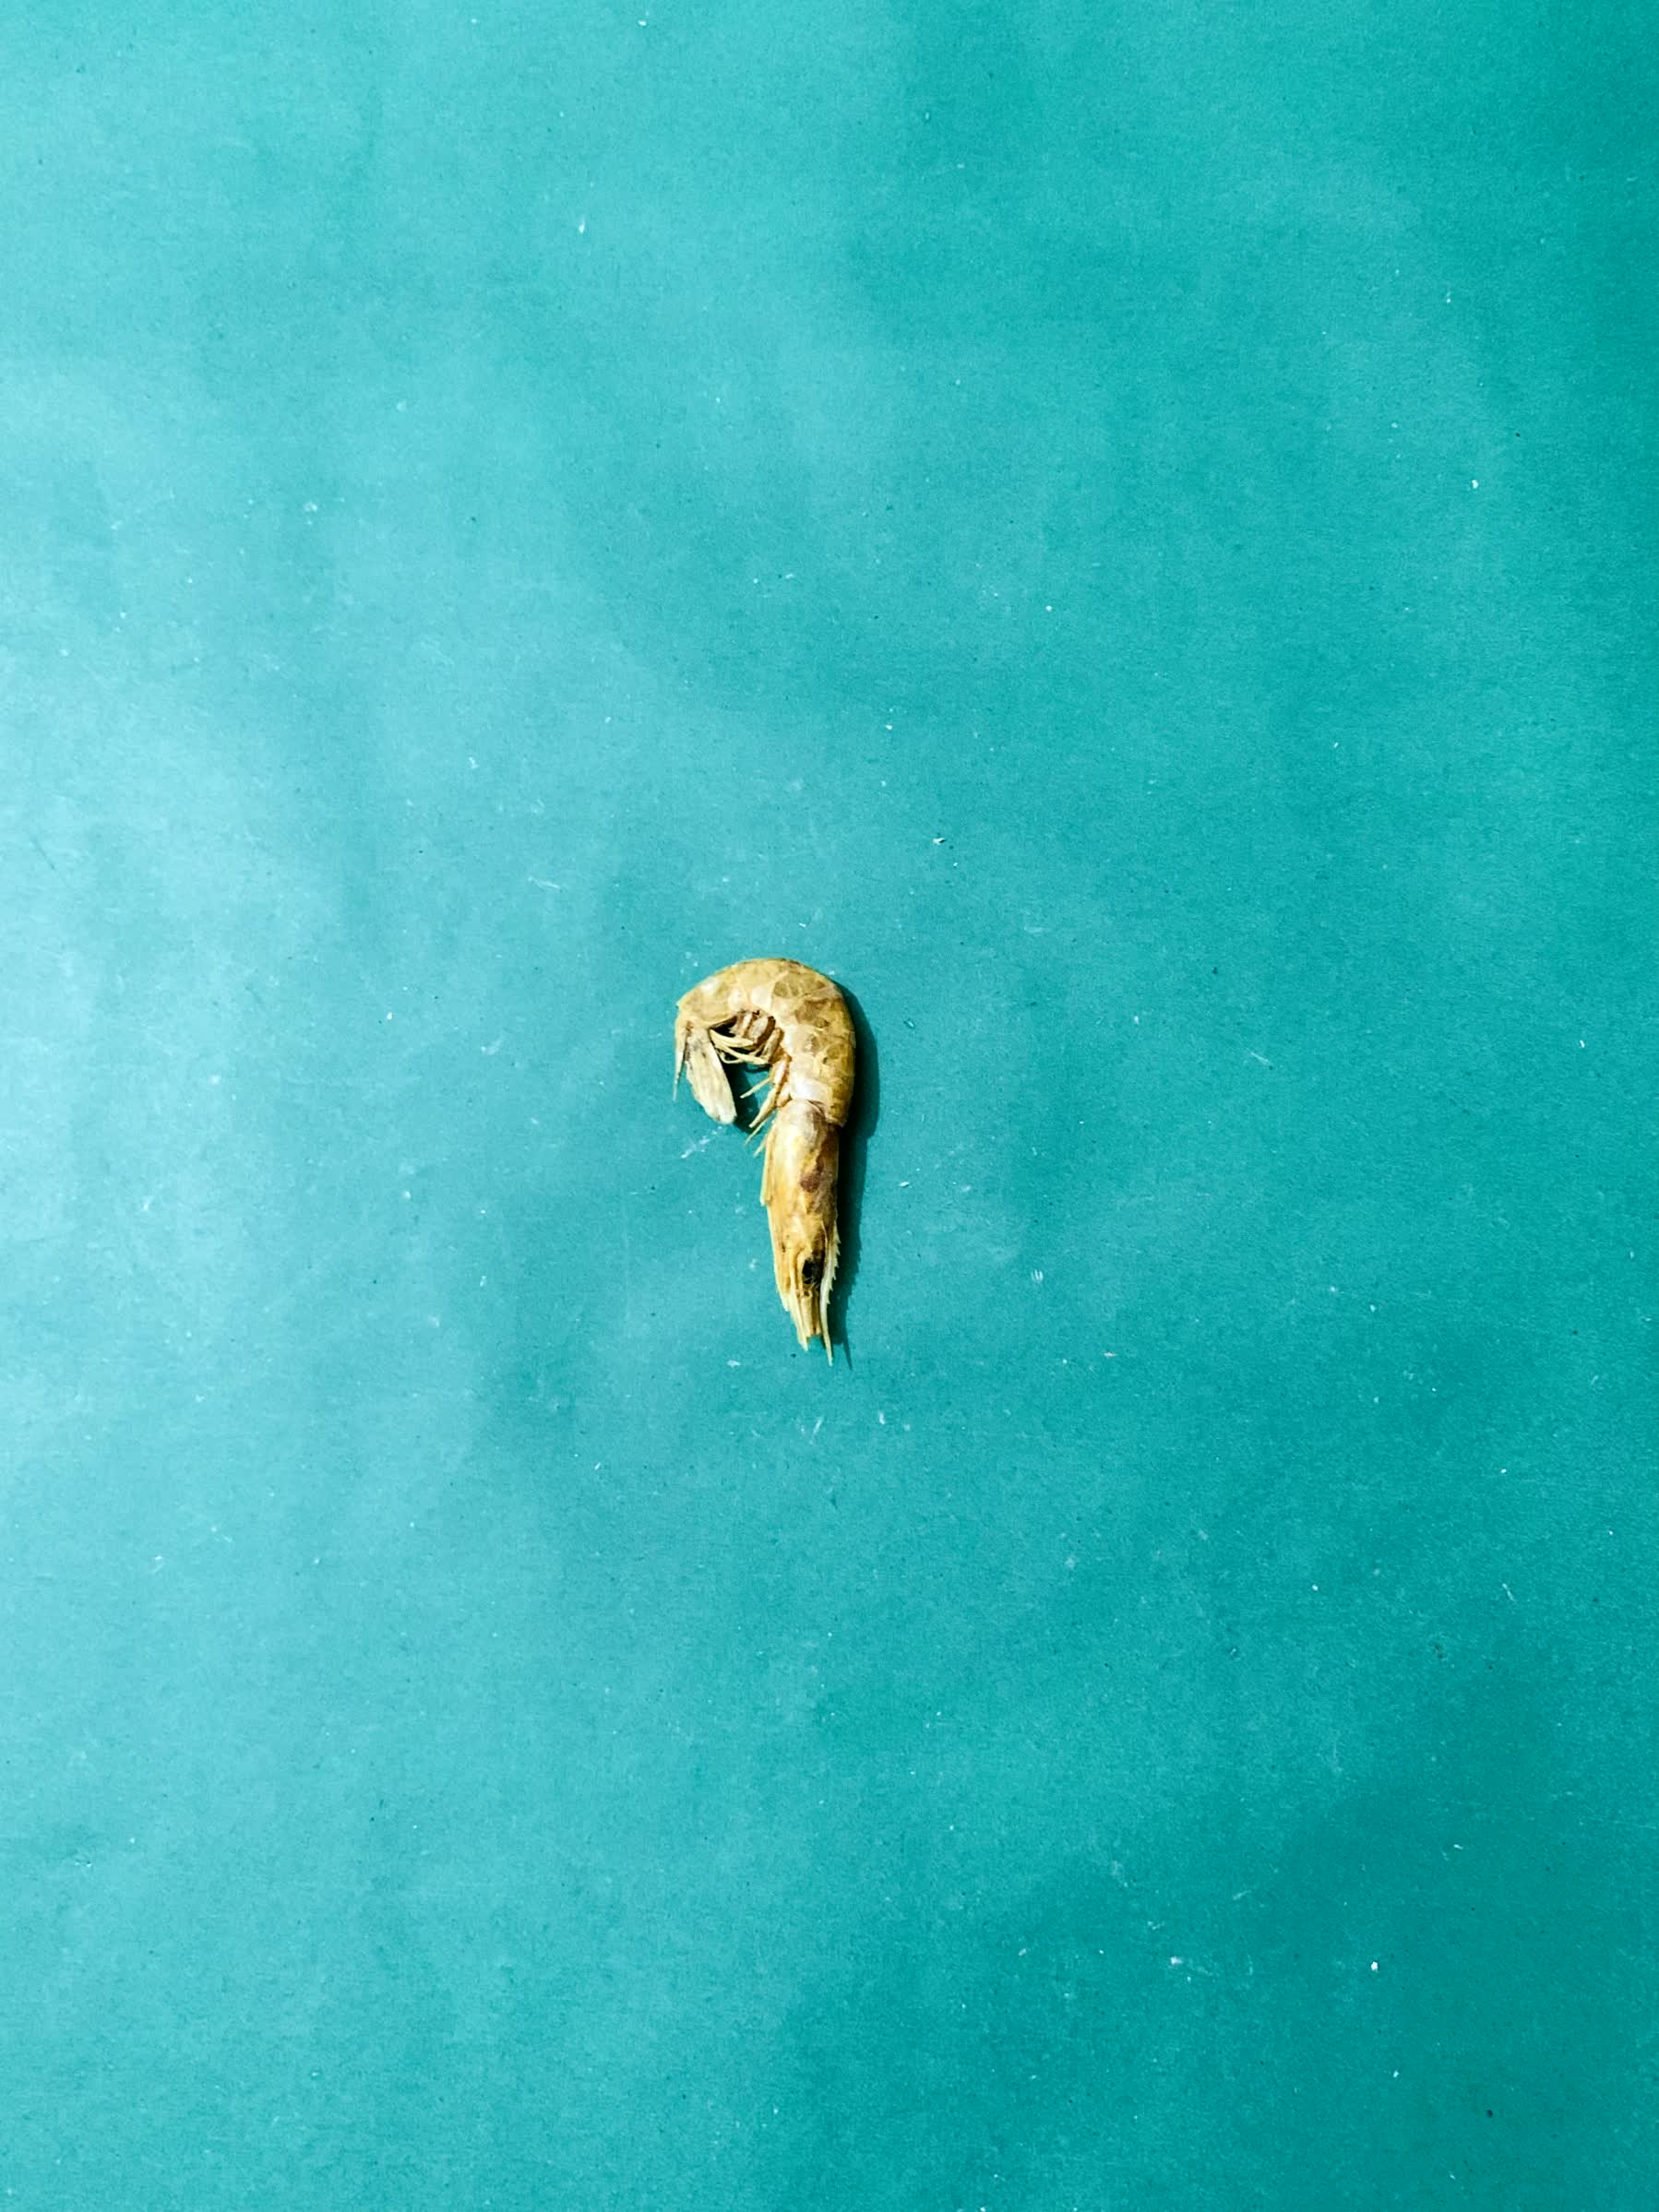
Species: chingri